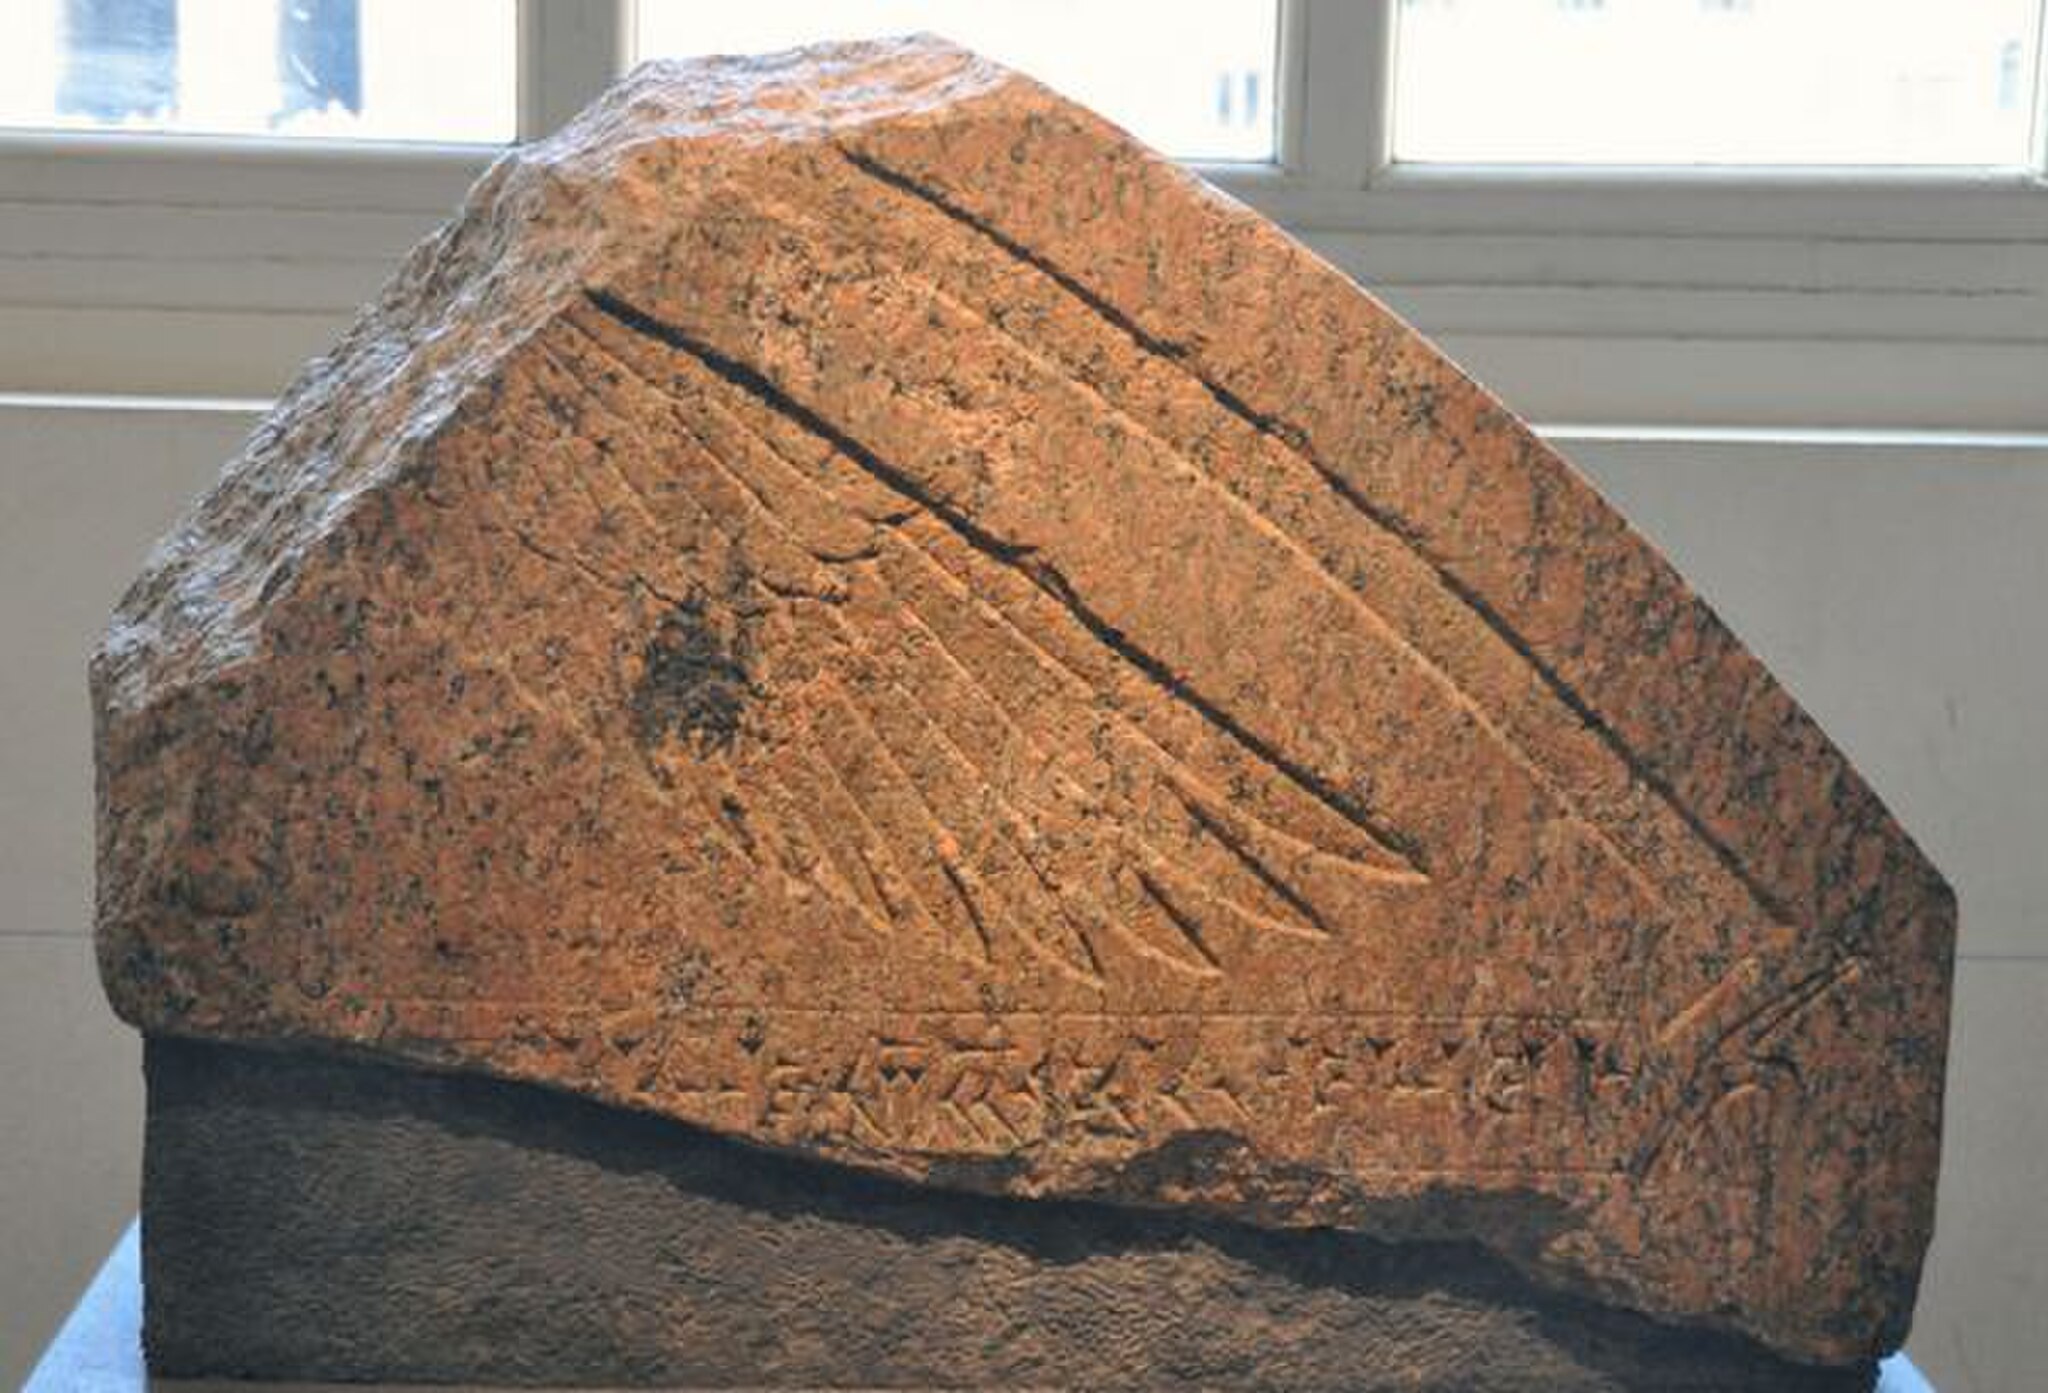
Title: Fragment of the Chalouf Stele
Description: Fragment of the Chalouf Stele
Date: 2018-10-17
Categories: CC-Zero, Stele of Shaluf